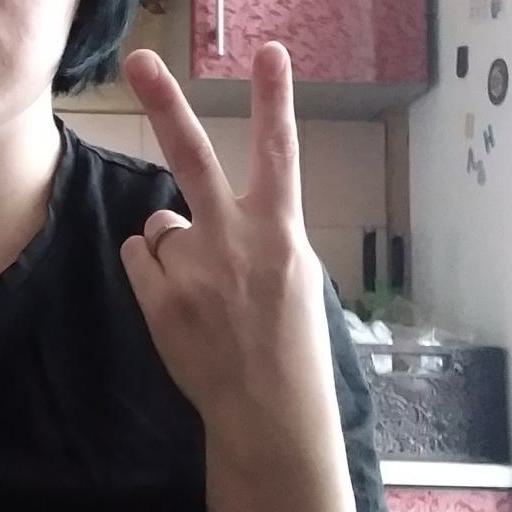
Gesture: peace_inverted